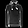
Label: Pullover